David Goldie (politician)

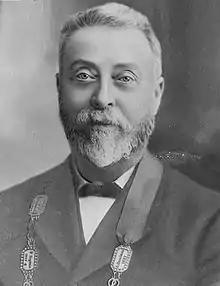

David Goldie (1842 – 8 June 1926) was the Mayor of Auckland City from 1898 to 1901 and a Member of Parliament in New Zealand. The artist C. F. Goldie was his son.